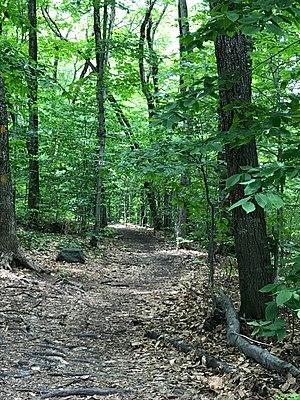
Sentier du parc Valero
Le parc Valero les Écarts, d’une superficie de 65.3 hectares, est situé dans la ville de Lévis, à proximité de Québec.